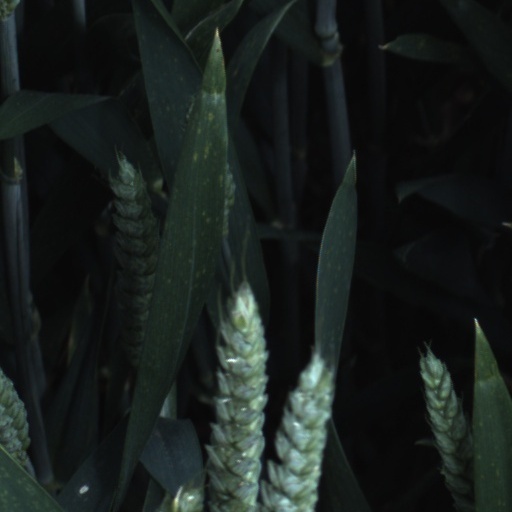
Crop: wheat